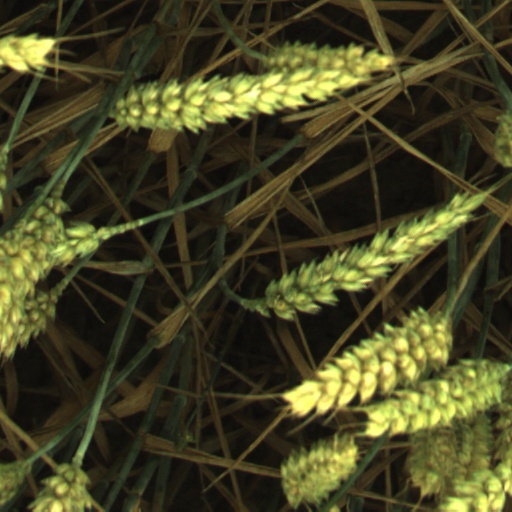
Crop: wheat